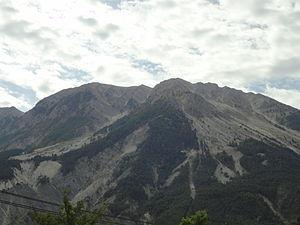
Prads-Haute-Bléone est une commune française, située dans le département des Alpes-de-Haute-Provence en région Provence-Alpes-Côte d'Azur.